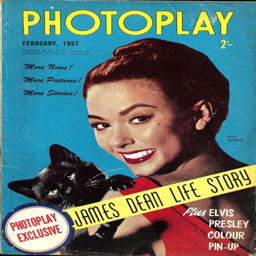
actor on the front cover of magazine .